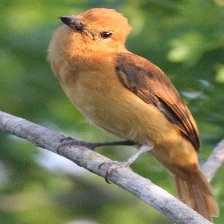
Species: CINNAMON ATTILA
Scientific name: ATTILA CINNAMOMEUS